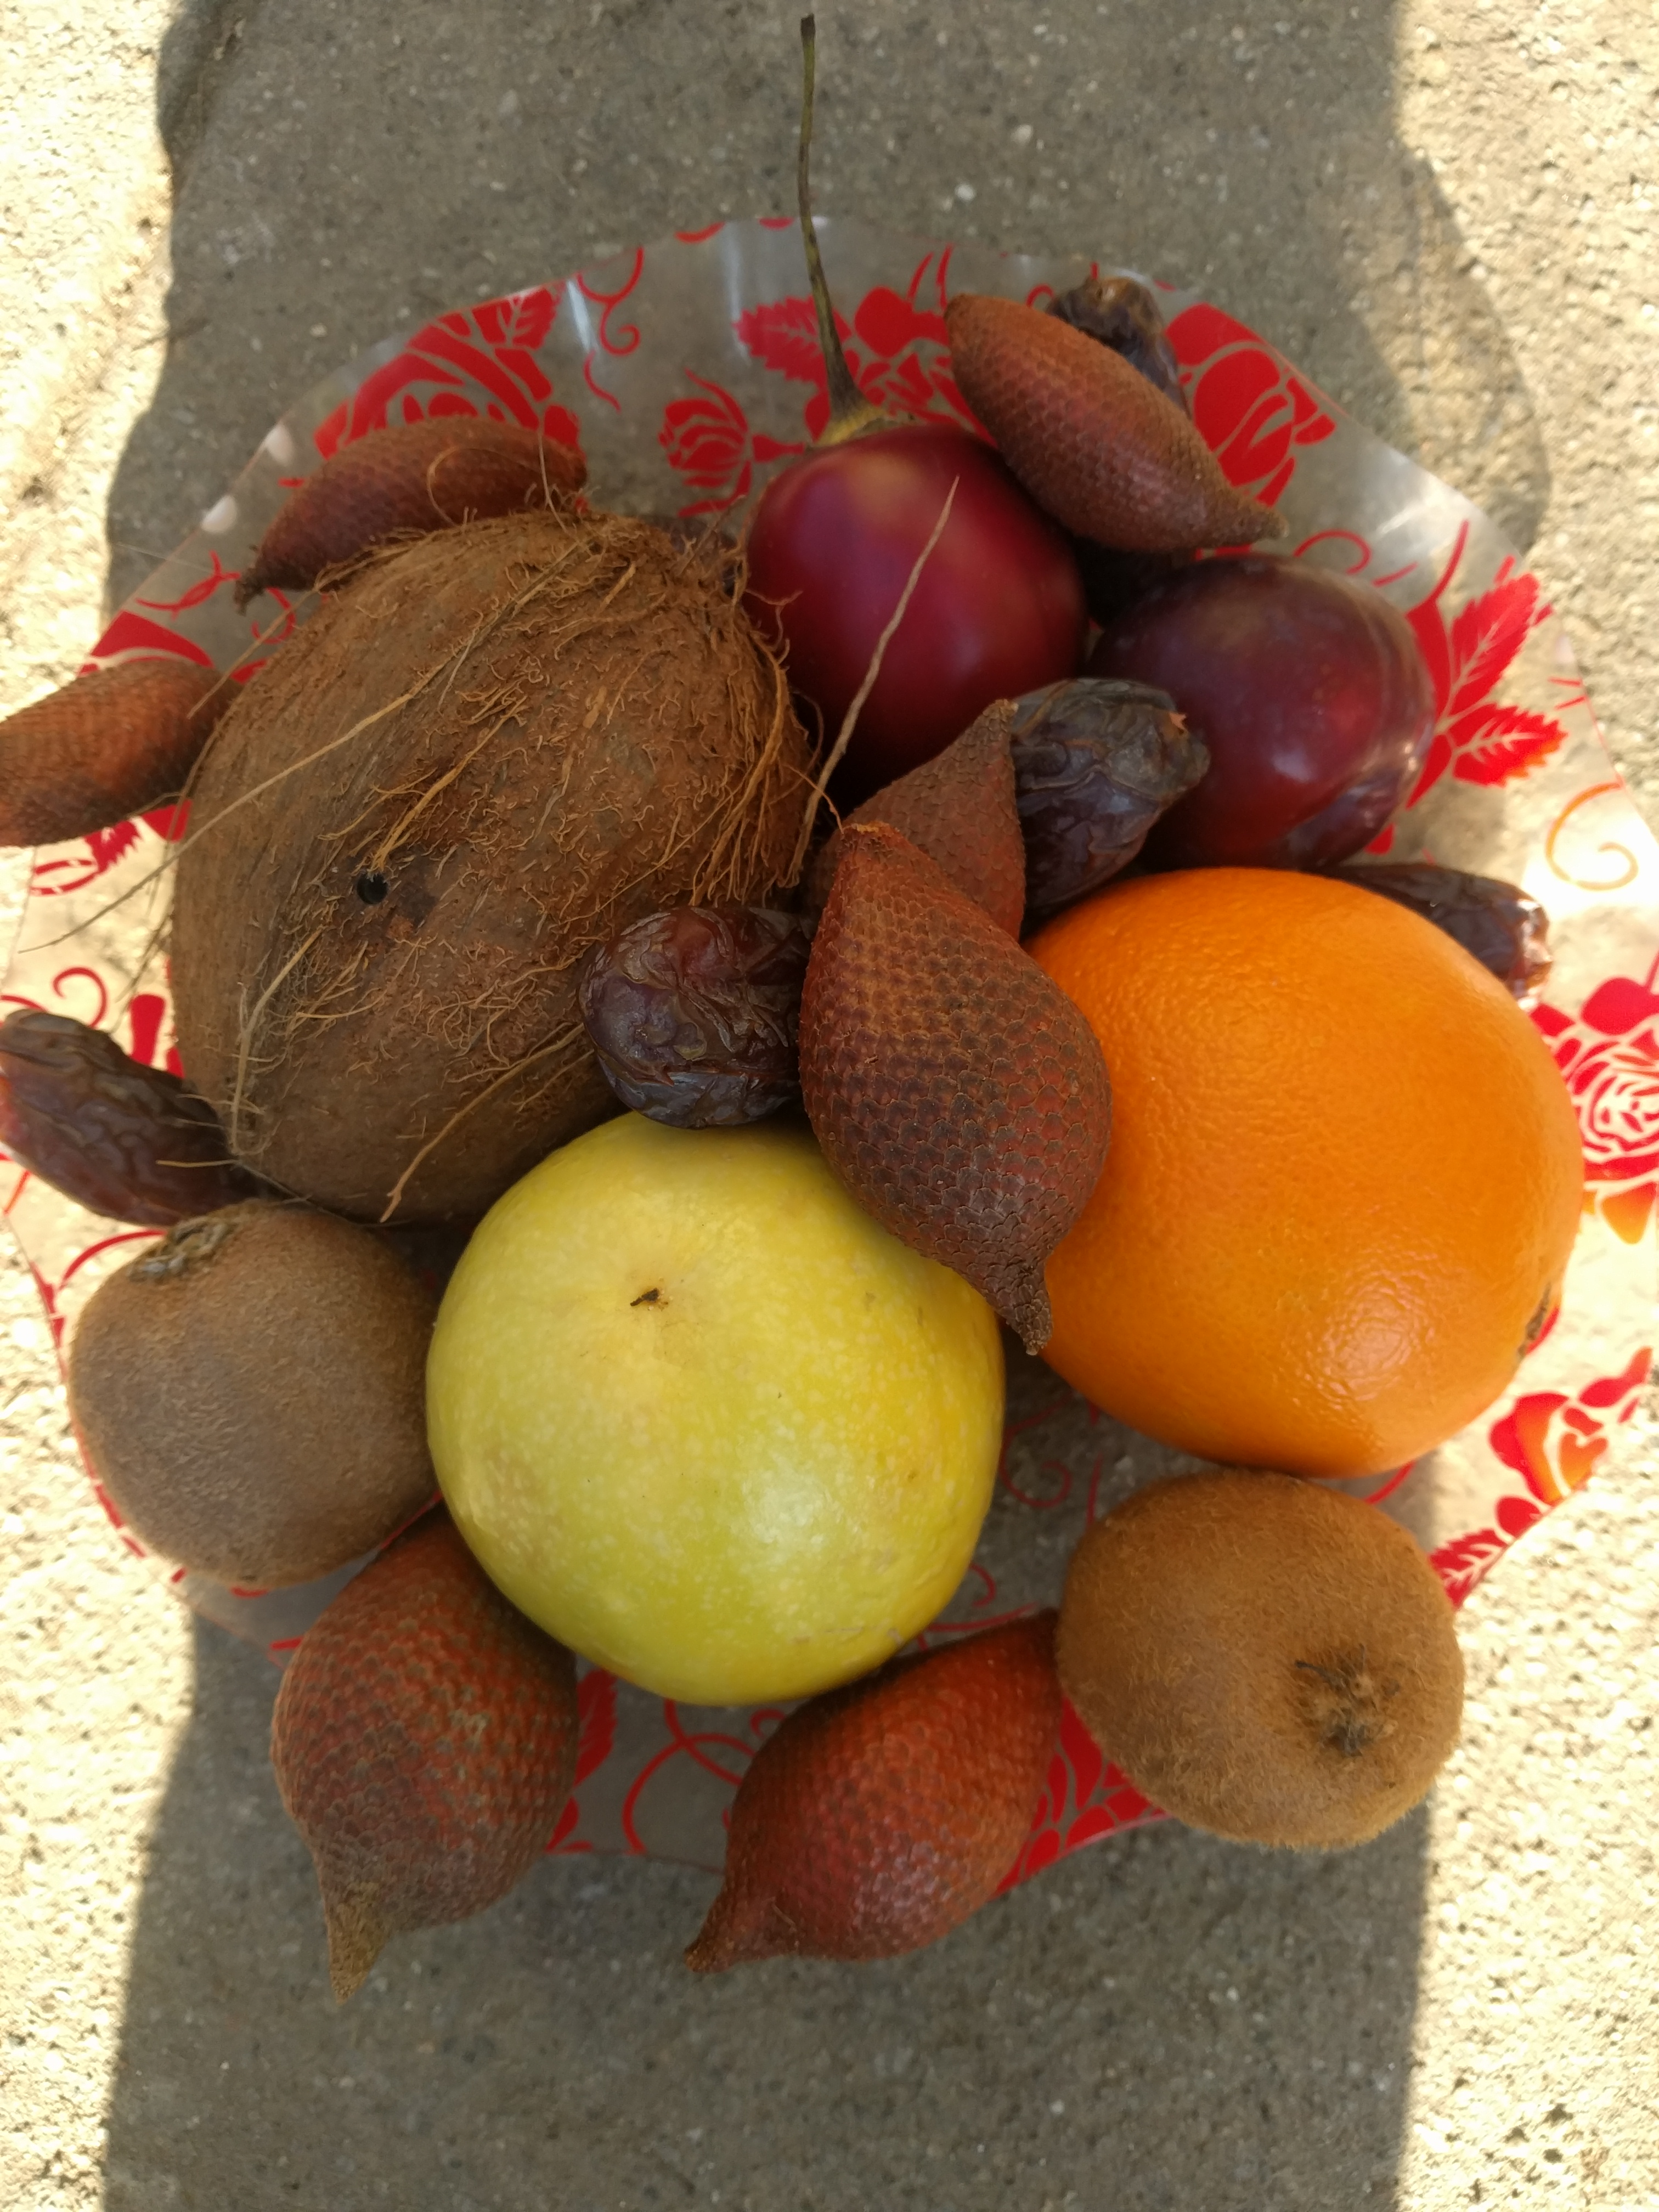
Label: generalcompost